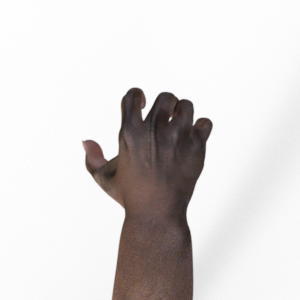
Label: rock